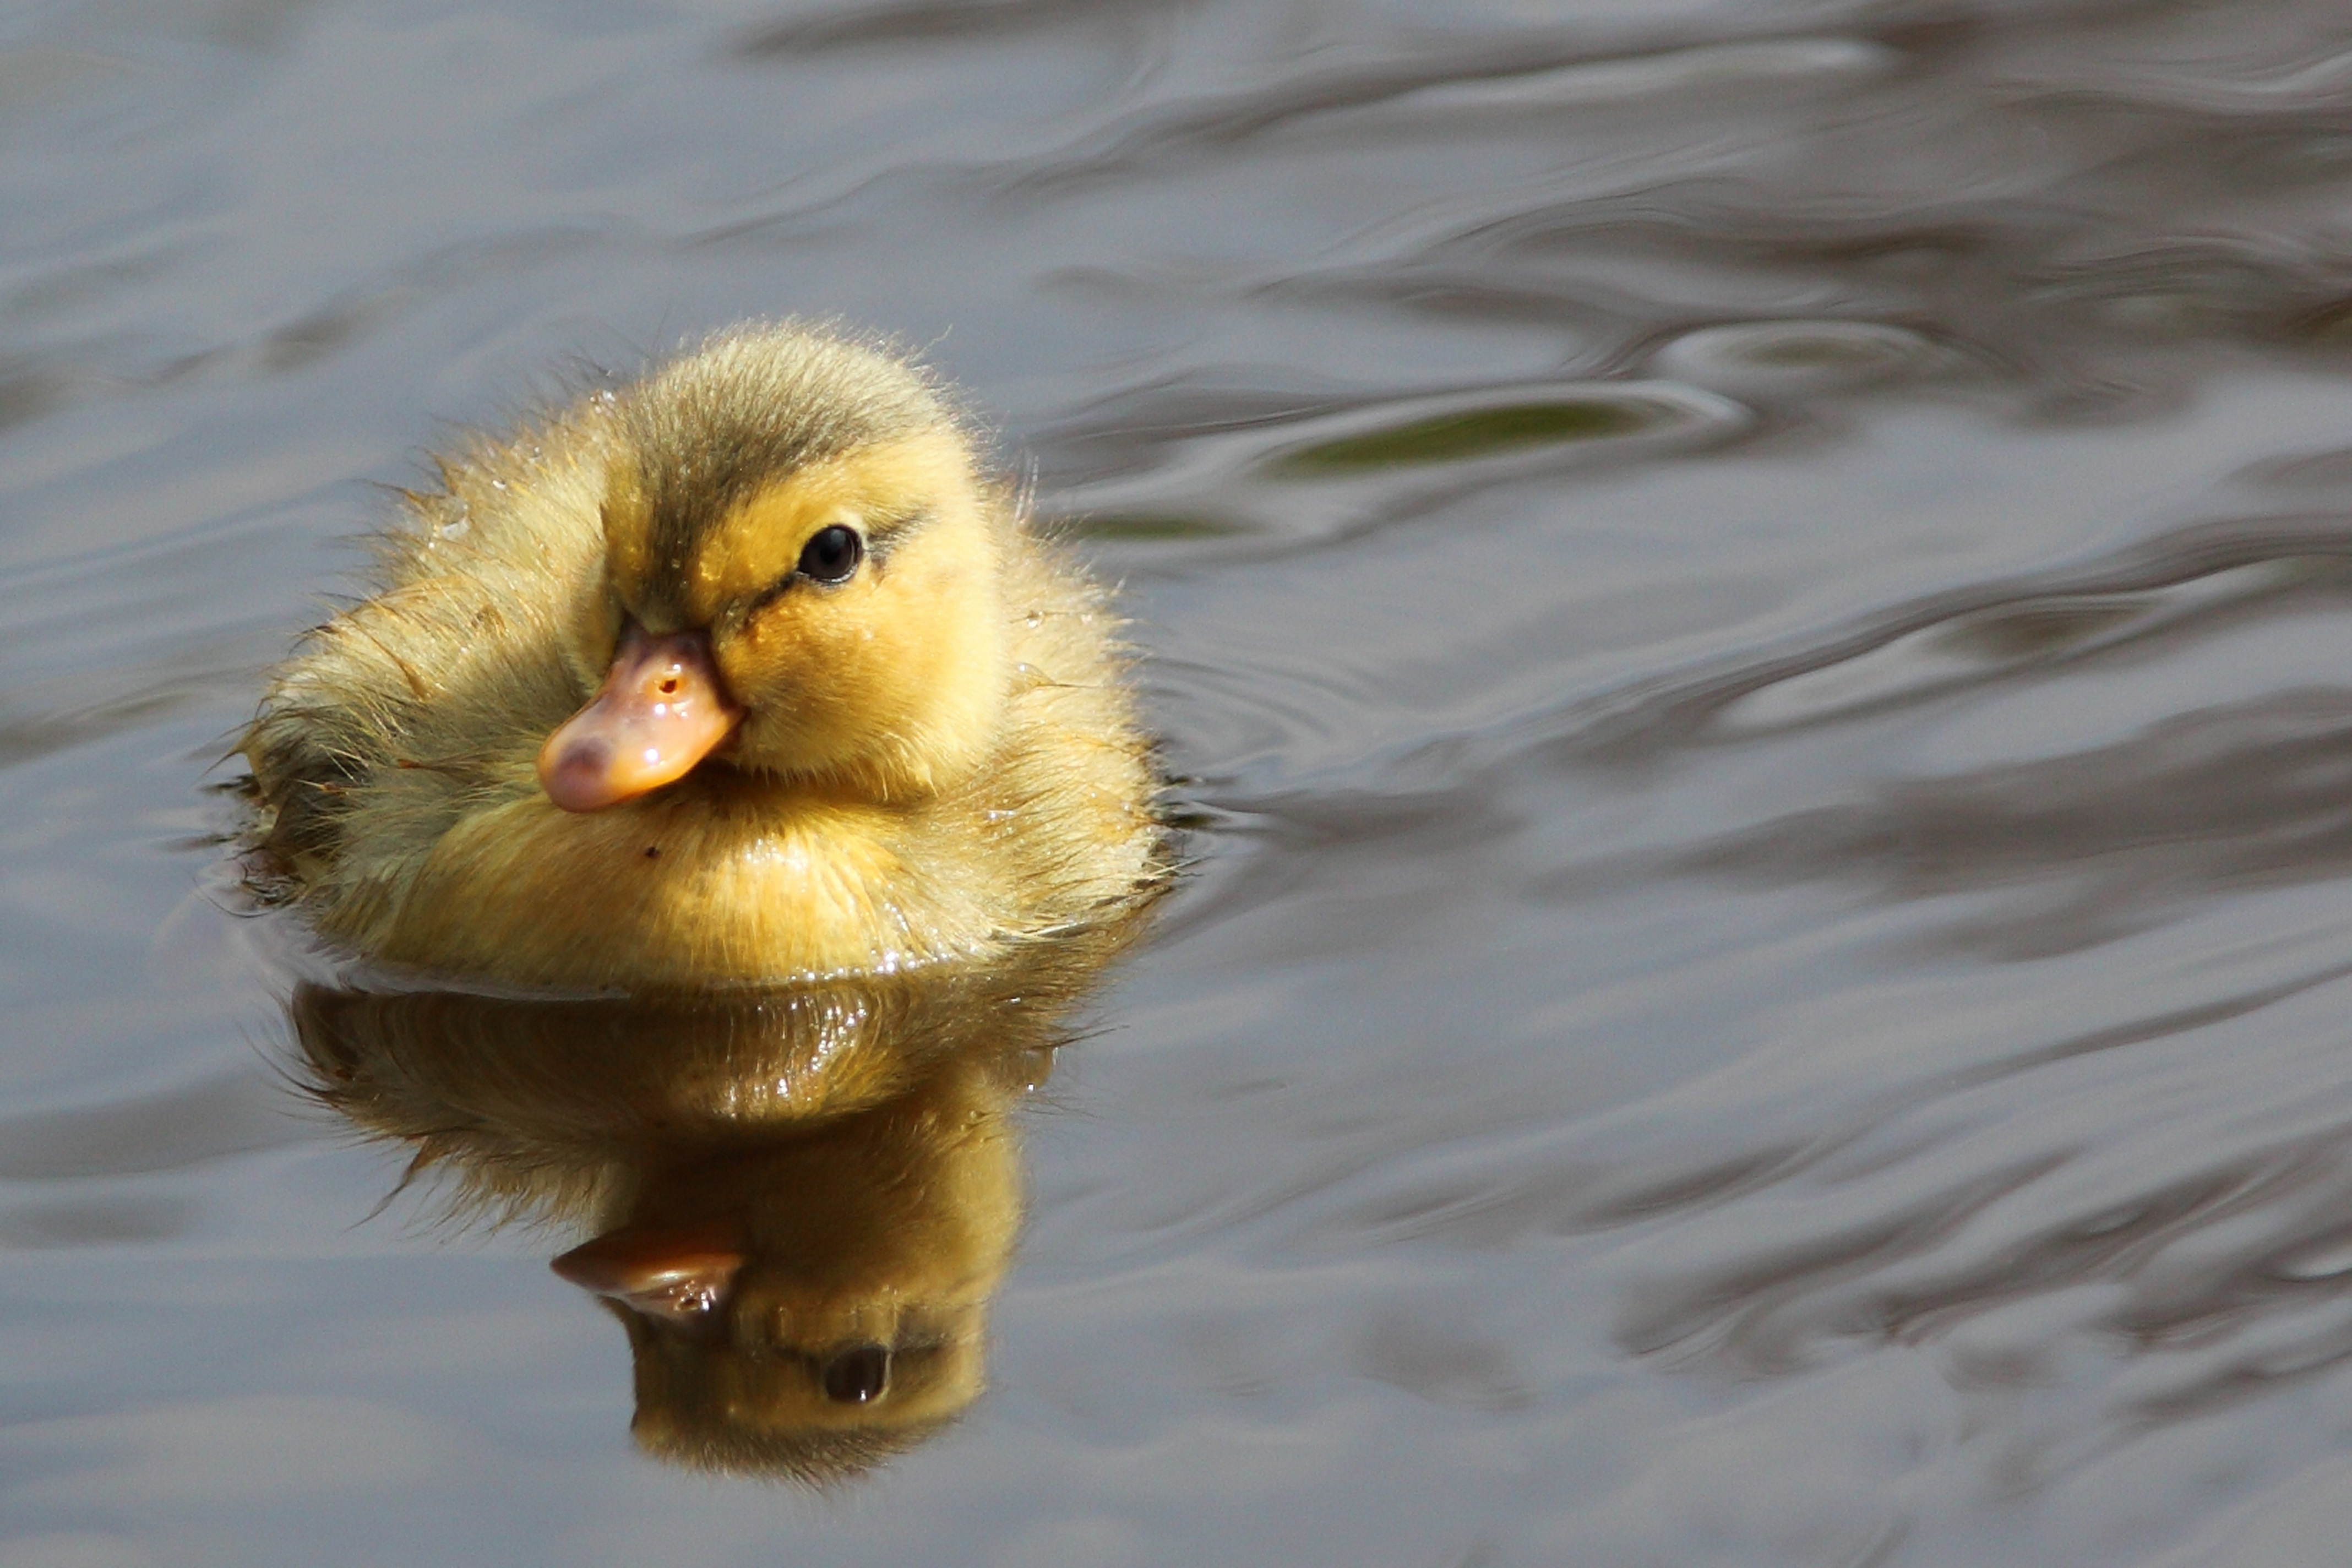
water, bird, wing, wildlife, swim, fluffy, beak, chicken, fauna, plumage, poultry, close up, duck, animals, vertebrate, waterfowl, water bird, mallard, gaensekuecken, ducks geese and swans